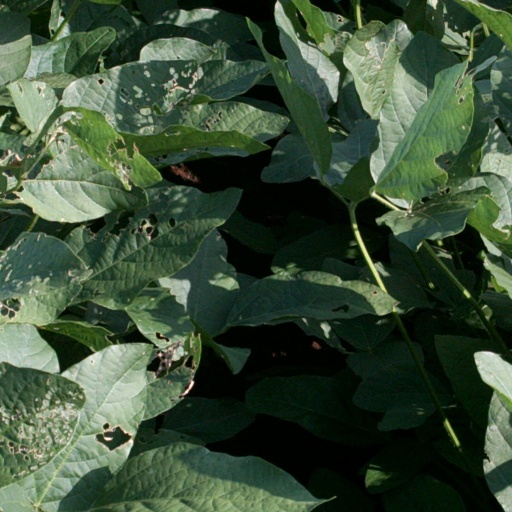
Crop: soybean